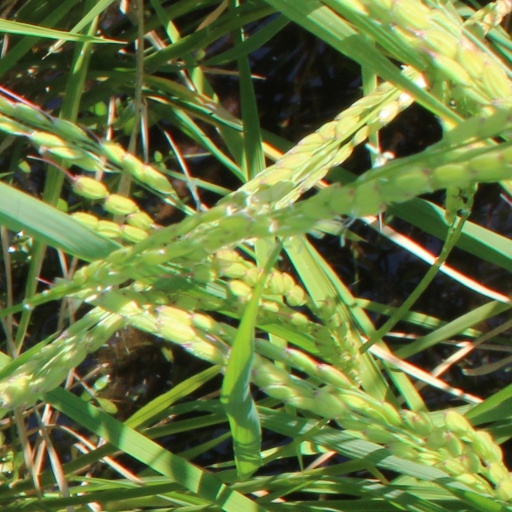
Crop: rice